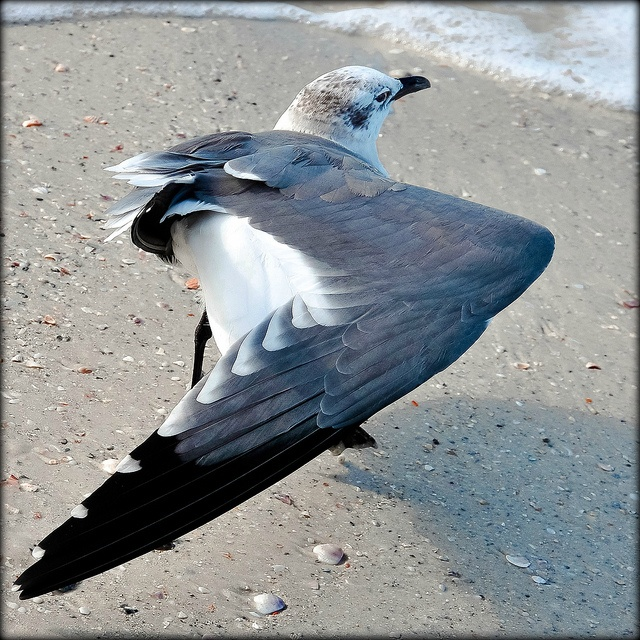
A large bird on the beach stretching its wing.
A seagull with one wing extended on a beach
a bird standing by the water with his wing extended
A small bird on a sandy beach near the water.
A white and black bird on beach next to water.